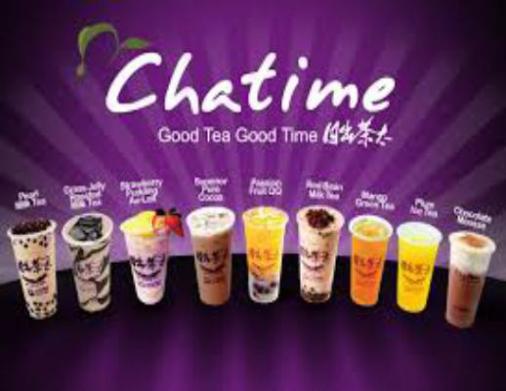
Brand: chatime
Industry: Food